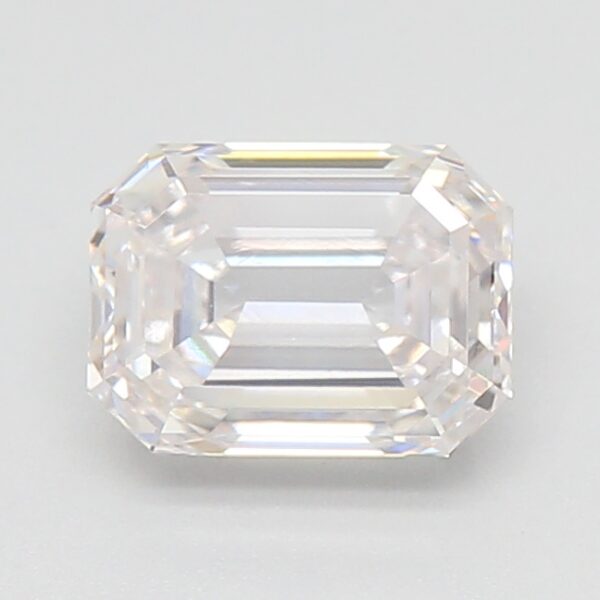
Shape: emerald
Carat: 0.71
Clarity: SI1
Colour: FANCY
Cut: EX
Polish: EX
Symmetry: VG
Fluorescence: N
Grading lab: GIA
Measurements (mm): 5.68 x 4.2 x 2.85